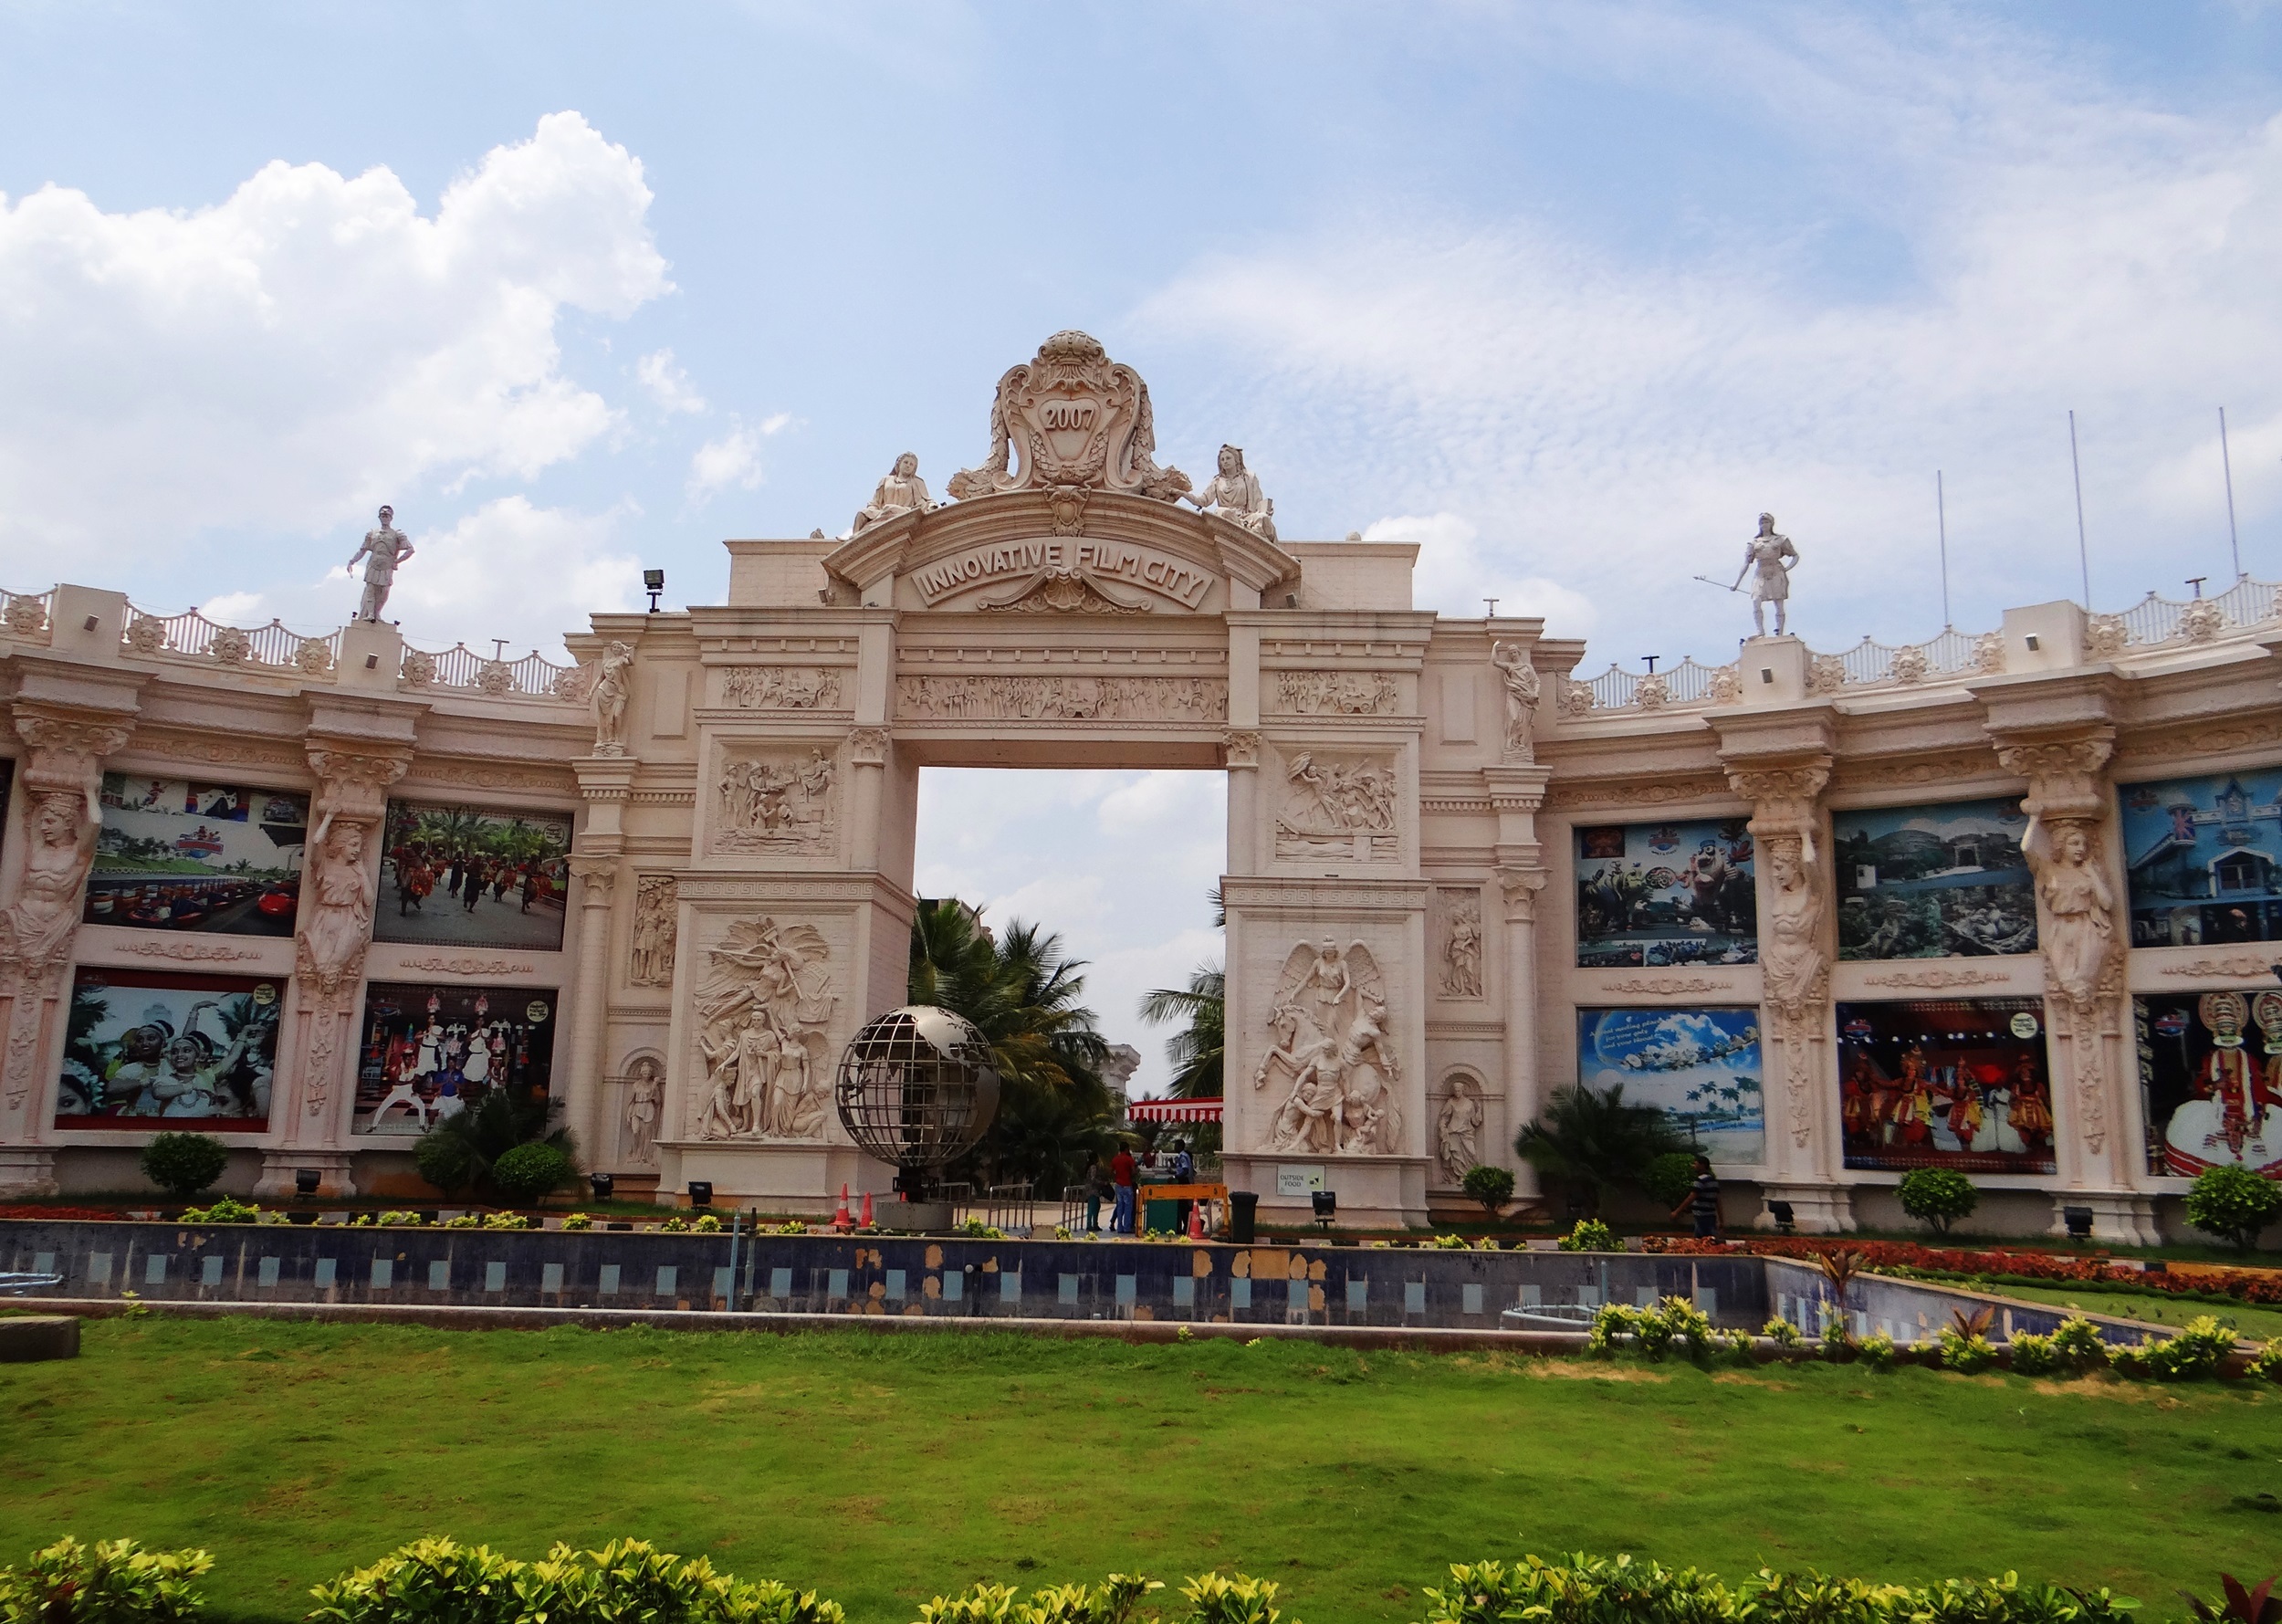
architecture, structure, building, palace, monument, arch, entrance, plaza, landmark, facade, tourism, gate, town square, india, estate, bengaluru, bangalore, innovative, ancient history, film city